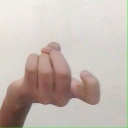
अक्षर: ज